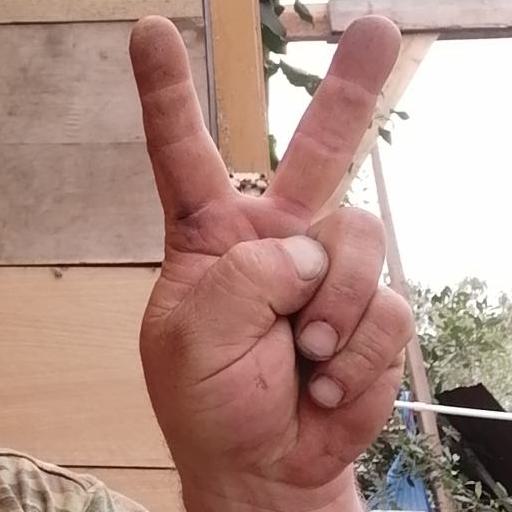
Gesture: peace